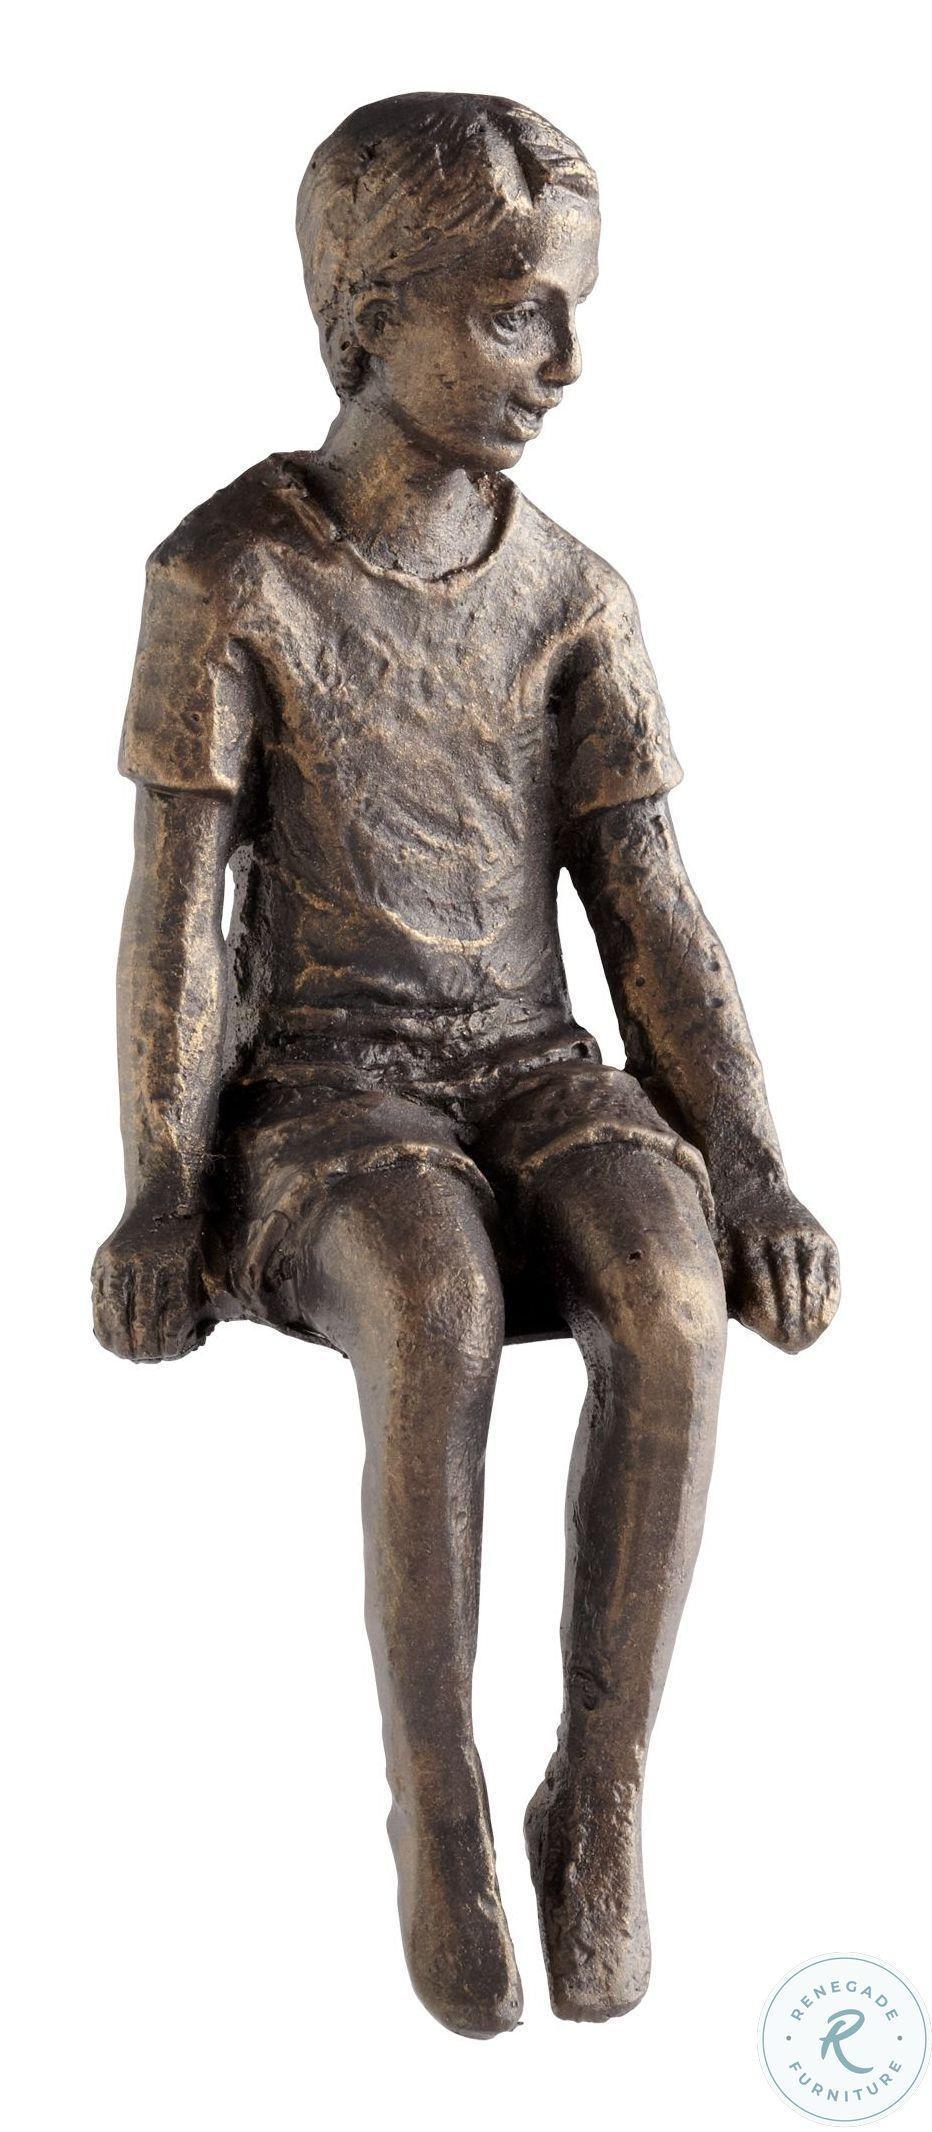
Category: Decor
Style: Lodge